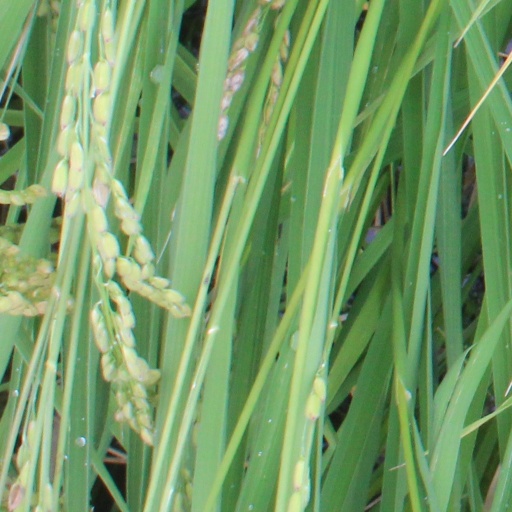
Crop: rice